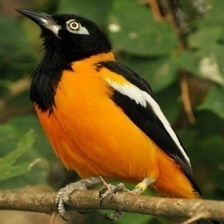
Species: VENEZUELIAN TROUPIAL
Scientific name: ICTERUS ICTERUS